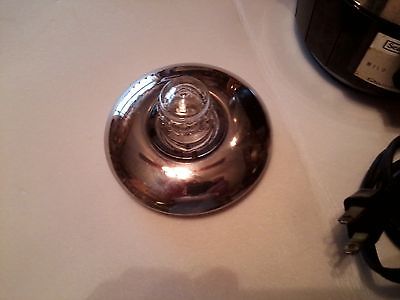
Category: coffee maker